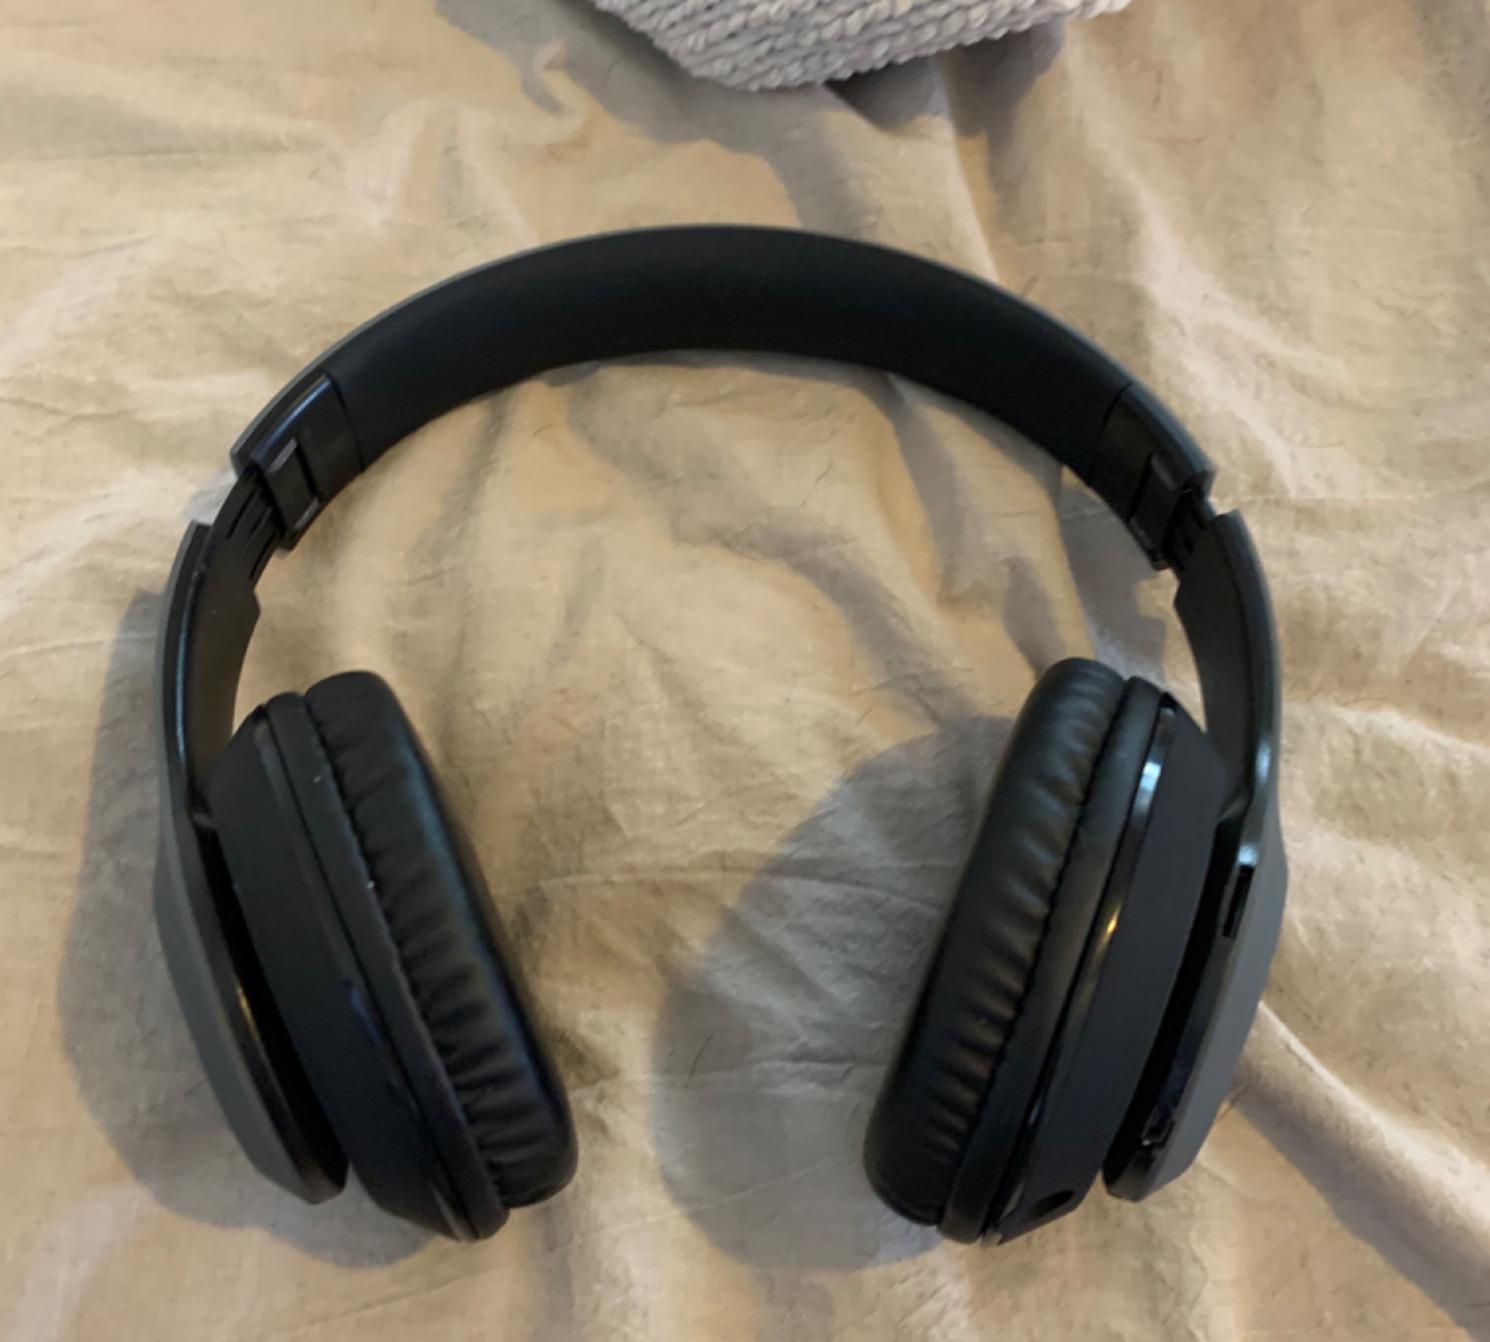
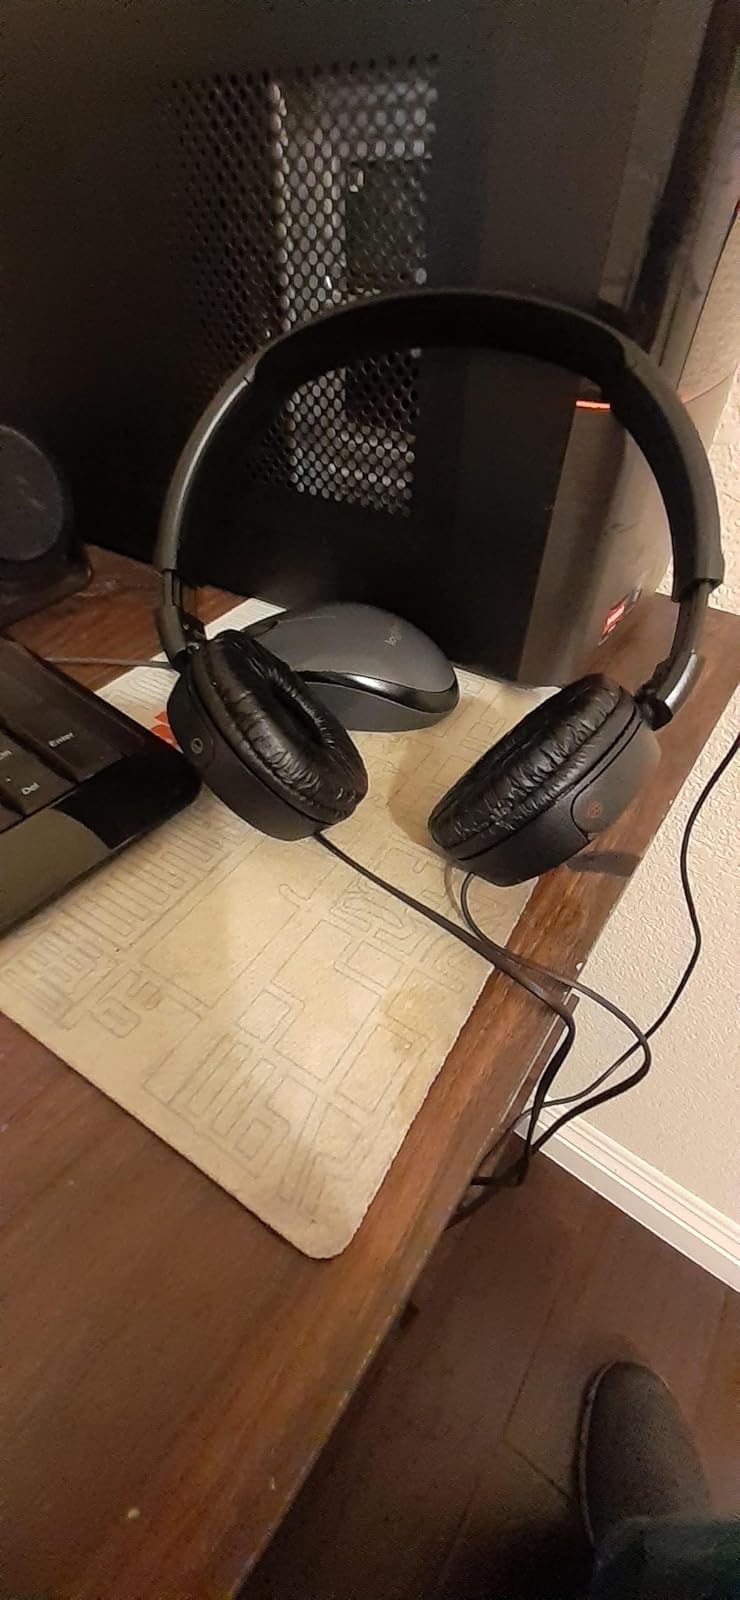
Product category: headphones
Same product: no